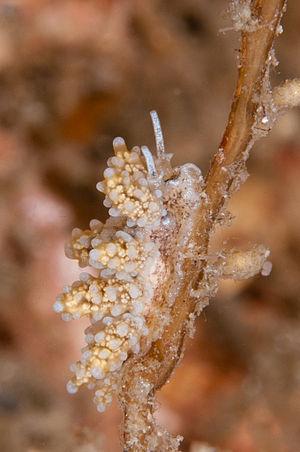
Doto est un genre de mollusques nudibranches de la famille des Dotidae. Il tient son nom de la Néréide du même nom.